Zlatko Kranjčar

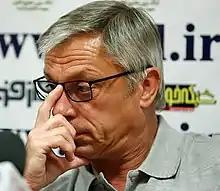
Kranjčar at a press conference before a Hazfi Cup match in 2013

On 8 September 2014, Kranjčar resigned as Sepahan manager for an unannounced reason. He was replaced by Hossein Faraki.